Scooby-Doo and the Cyber Chase

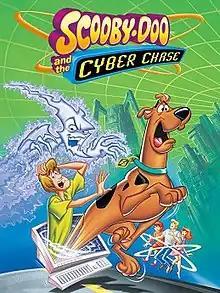
DVD cover

Scooby-Doo and the Cyber Chase is a 2001 American direct-to-video animated science fiction comedy mystery film, and the fourth in a series of direct-to-video animated films based on the "Scooby-Doo" franchise. It was released on October 9, 2001. The film was produced by Hanna-Barbera Cartoons and Warner Bros. Animation. In spite of its grimmer atmosphere, it also has a lighter tone, similar to its predecessor, "Scooby-Doo and the Alien Invaders".